Mariana Chenillo

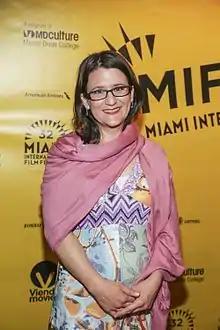
Chenillo at the 2014 Miami International Film Festival

Mariana Chenillo (born 29 April 1977 in Mexico City) is a Mexican film director and screenwriter, known for "Nora's Will" (2008), "Paradise" (2013) and "Revolución" (2010).